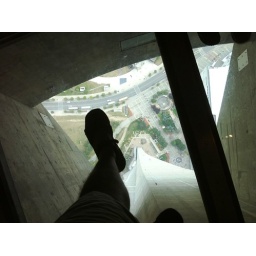
View through the glass floor in the CN Tower